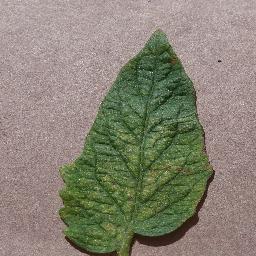
Label: Tomato___Spider_mites Two-spotted_spider_mite